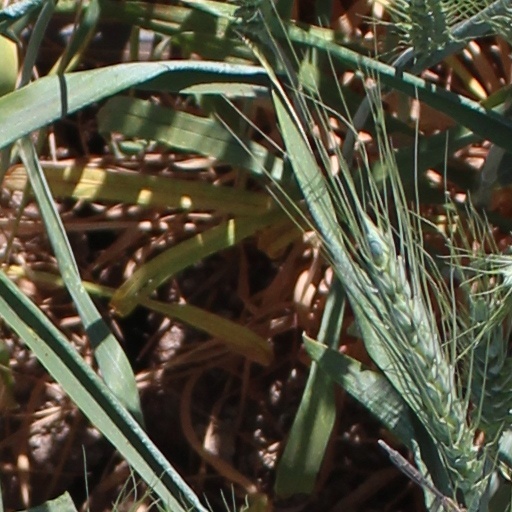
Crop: wheat